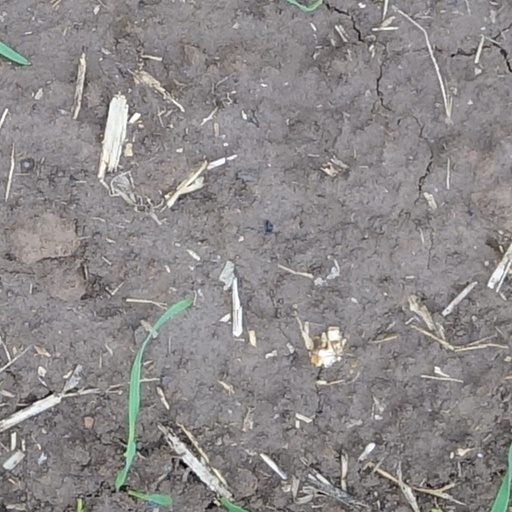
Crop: wheat